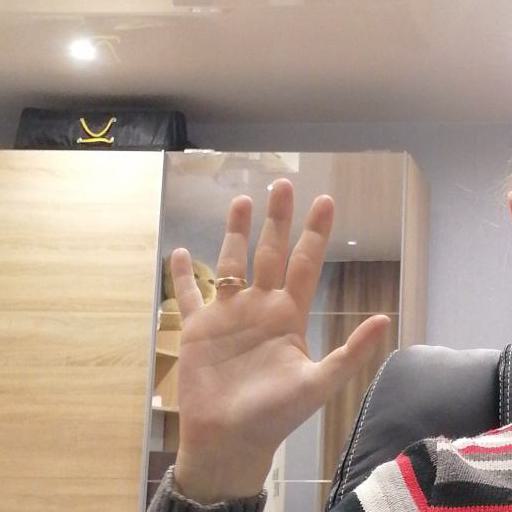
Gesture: palm